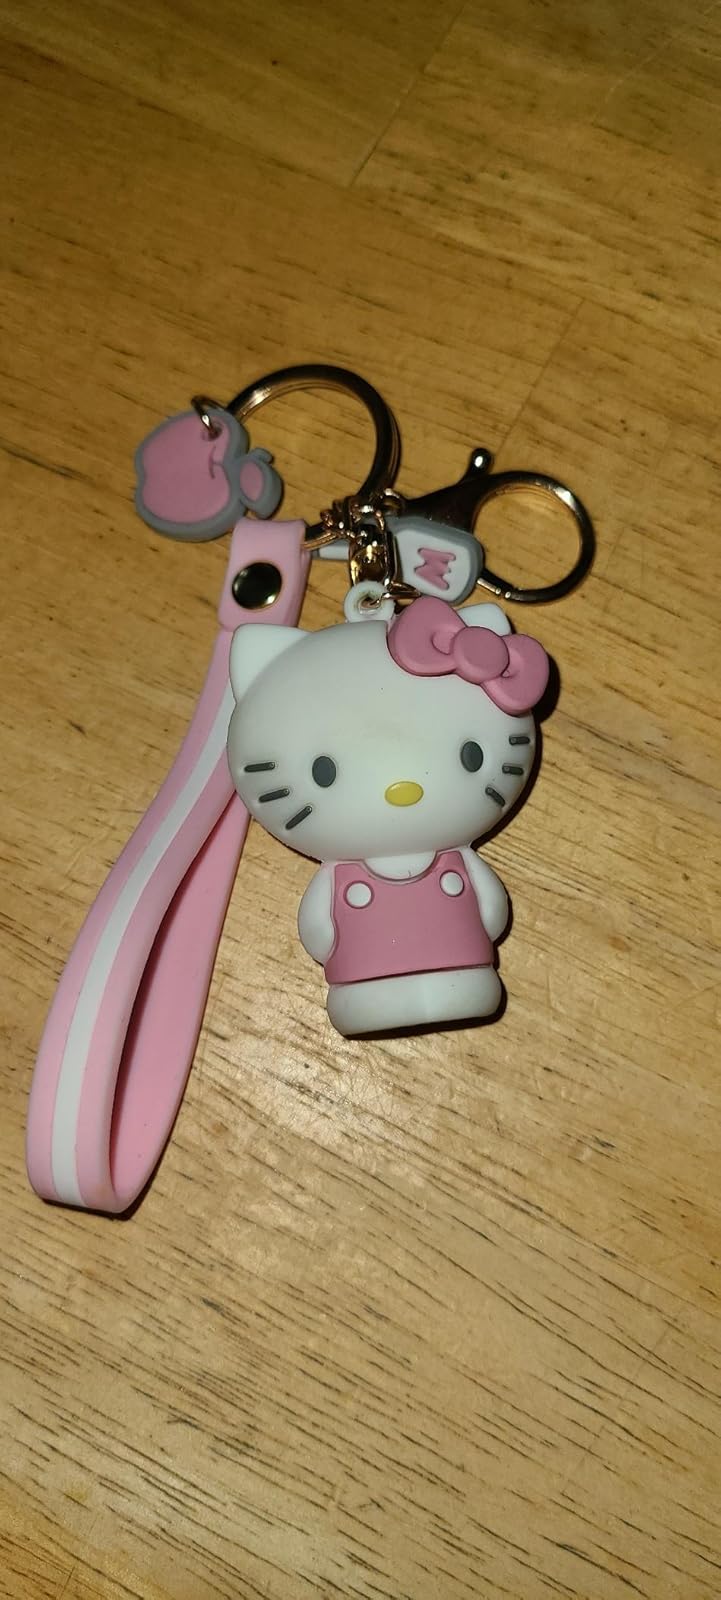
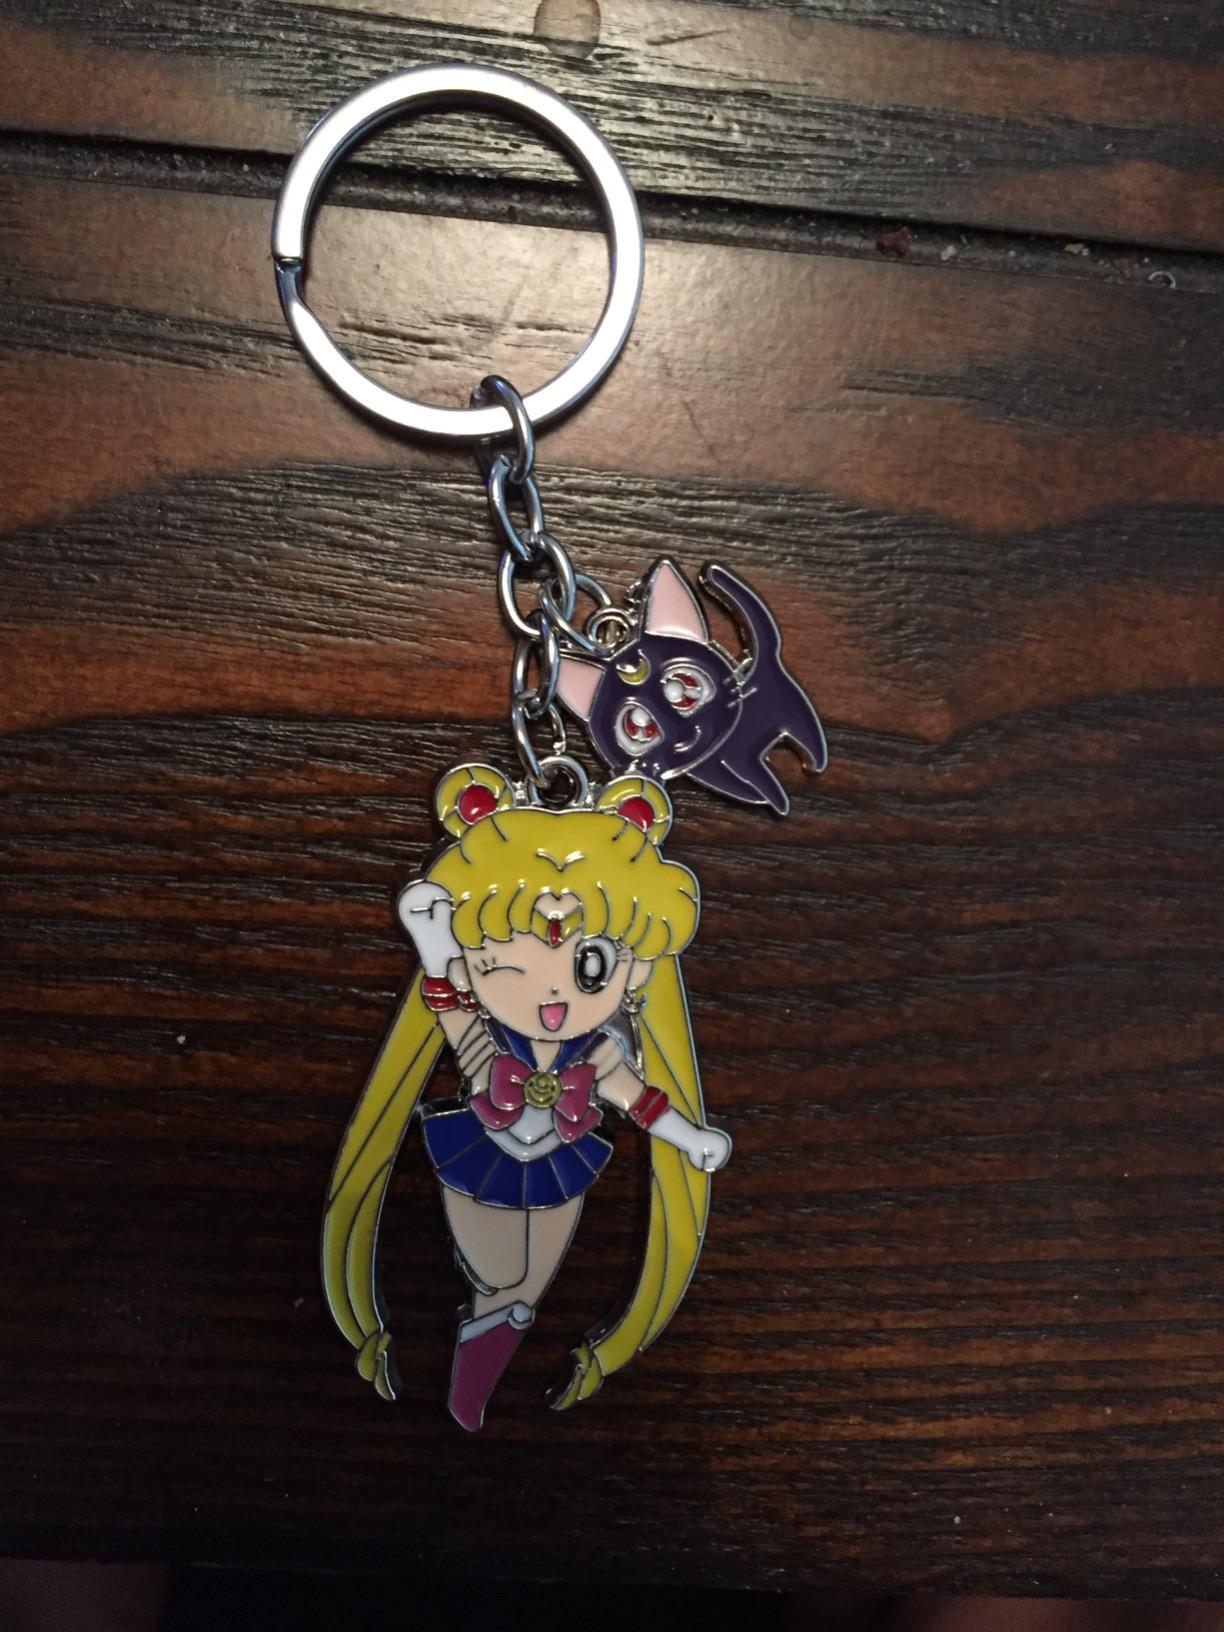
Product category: accessories_keychain
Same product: no